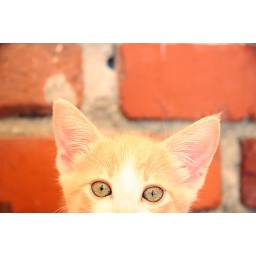
... could be the big black dog near by